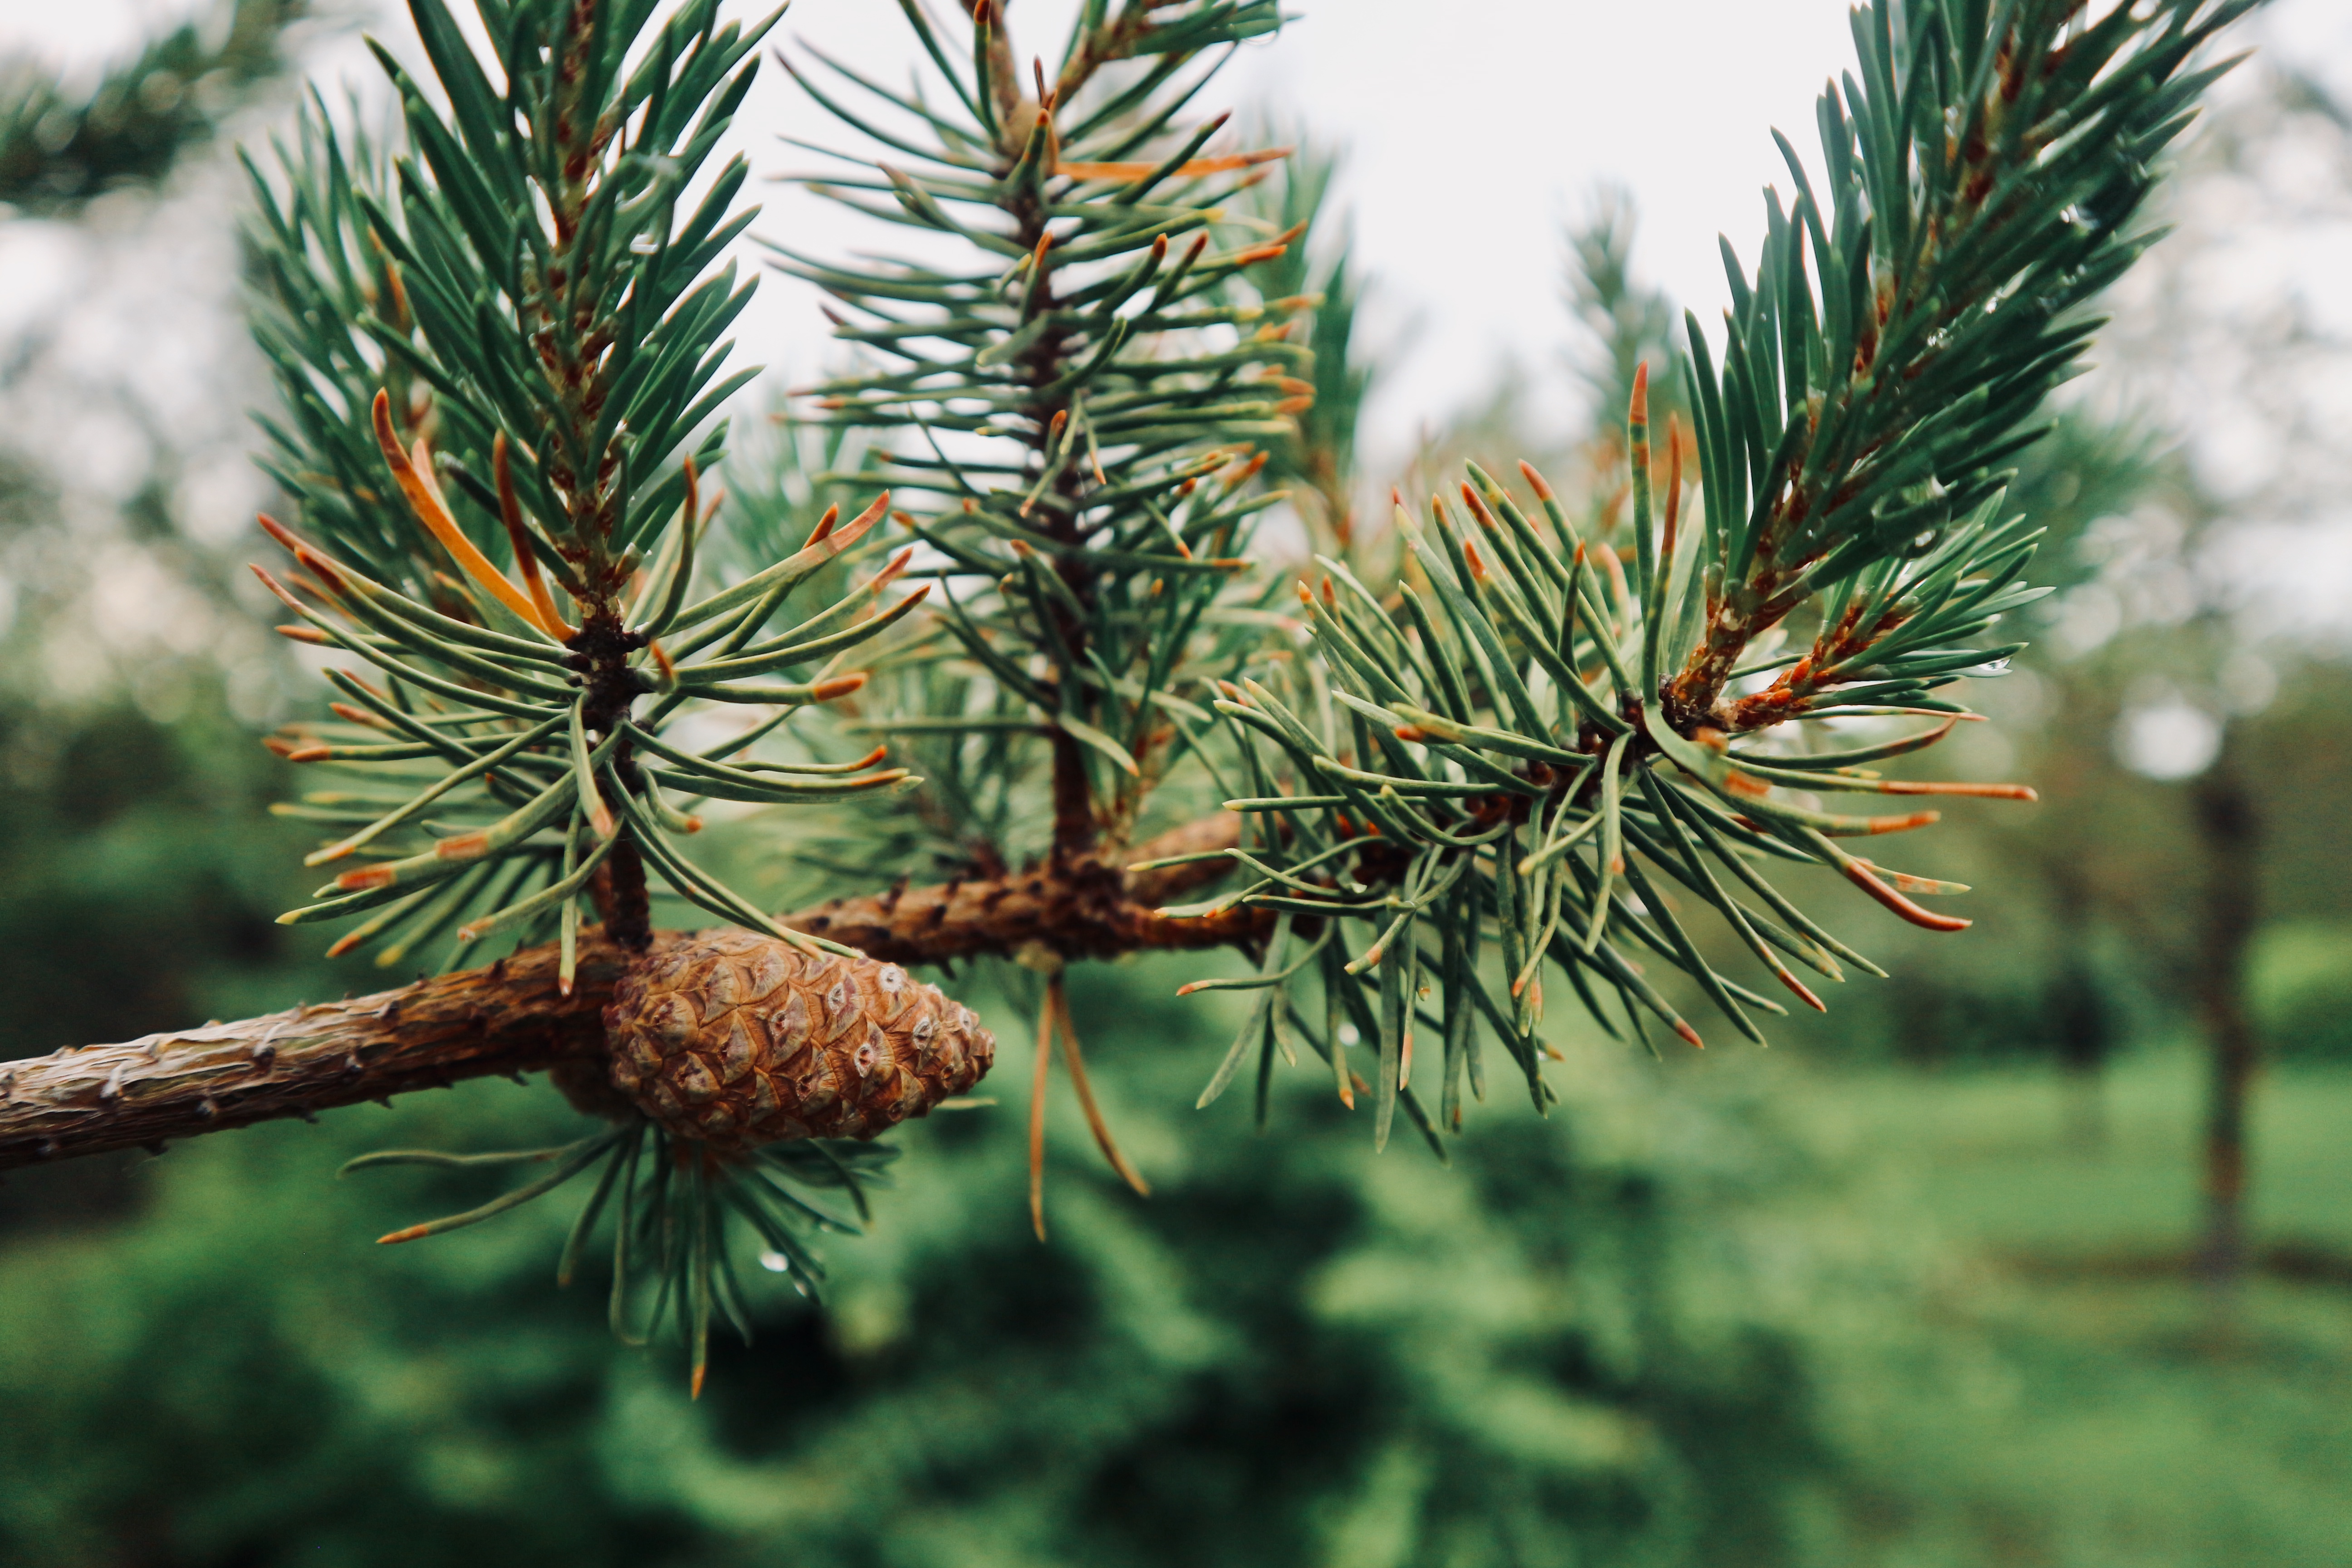
pine, rain, shortleaf black spruce, sugar pine, Columbian spruce, balsam fir, Jack pine, loblolly pine, shortstraw pine, white pine, red pine, western yellow pine, lodgepole pine, Yellow fir, Larix lyalliiSubalpine Larch, silvertip fir, sitka spruce, oregon pine, Canadian fir, hackmatack, Singleleaf pine, plant, tree, Georgia pine, Colorado spruce, Two needle pinyon pine, American pitch pine, American larch, larch, pine nut, spruce, woody plant, branch, pine family, conifer, biome, fir, conifer cone, evergreen, organism, cypress family, casuarina, twig, flower, juniper, Red juniper, natural material, yew family, Gnetae